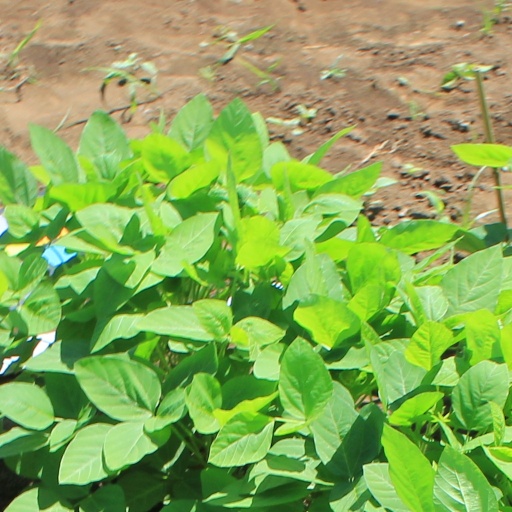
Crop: soybean